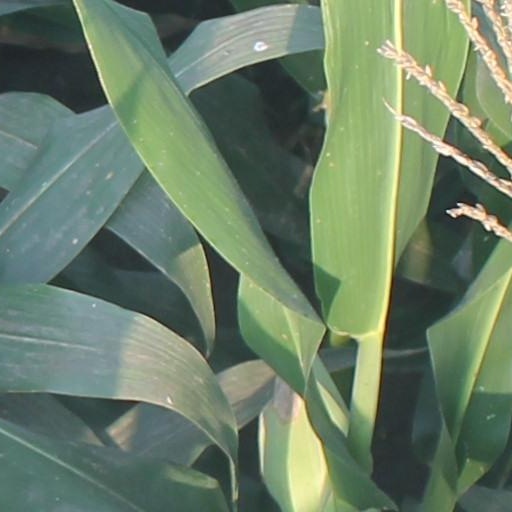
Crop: maize; corn